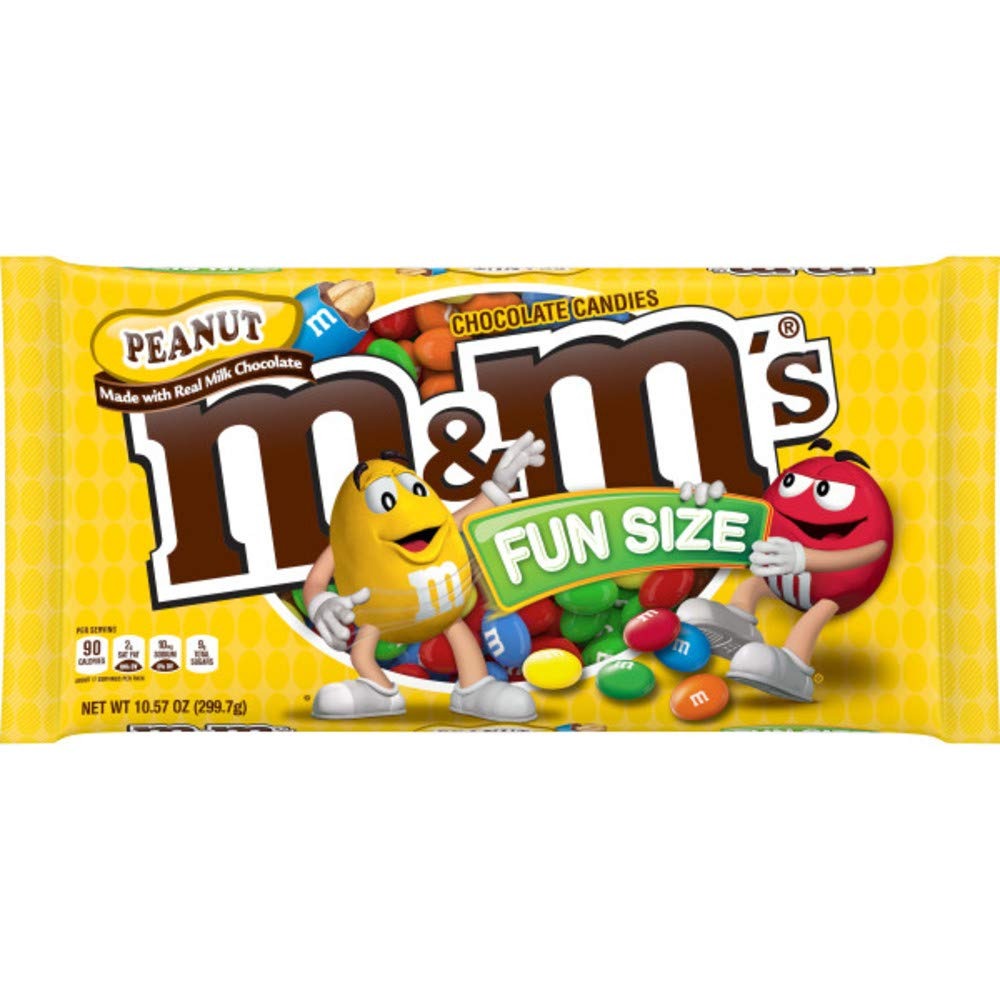
Item Name: M&M's Peanut Chocolate Candy Fun Size 10.57-Ounce Bag
Bullet Point 1: Contains one (1) 10.57-ounce bag of M&M'S Fun Size Peanut Chocolate Candy with individually wrapped pouches
Bullet Point 2: M&M'S Fun Size Chocolate is perfect for parties and handing out as Halloween candy
Bullet Point 3: Peanut M&M'S Candies are made with roasted peanuts, coated in real milk chocolate and surrounded by a colorful candy shell
Bullet Point 4: Each fun size pouch of Peanut M&M'S Candy is individually wrapped for convenience
Bullet Point 5: Peanut M&M'S Chocolate Candy is a little nutty, a lot tasty and always full of fun
Value: 10.57
Unit: Ounce

Price: 6.14